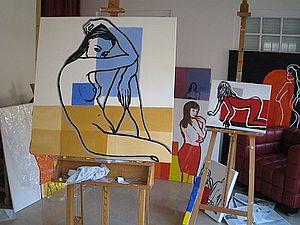
Martina Schettina est une artiste autrichienne, peintre et sculpteur.